Phoenix Throne

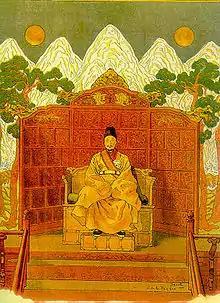
The portrait of Emperor Gojong enthroned. Lithograph by Joseph de la Nezière, 1903.

Enthronement ceremonies and the throne itself has evolved across the span of Korean history. For example, from 1399 to 1549, seven of twelve kings were enthroned in the royal throne hall (Geunjeongjeon) at the palace Gyeongbokgung. In other words, Jeongjong, Sejong, Danjong, Sejo, Seongjong, Jungjong, and Myeongjong ascended the Phoenix Throne in the same royal location.